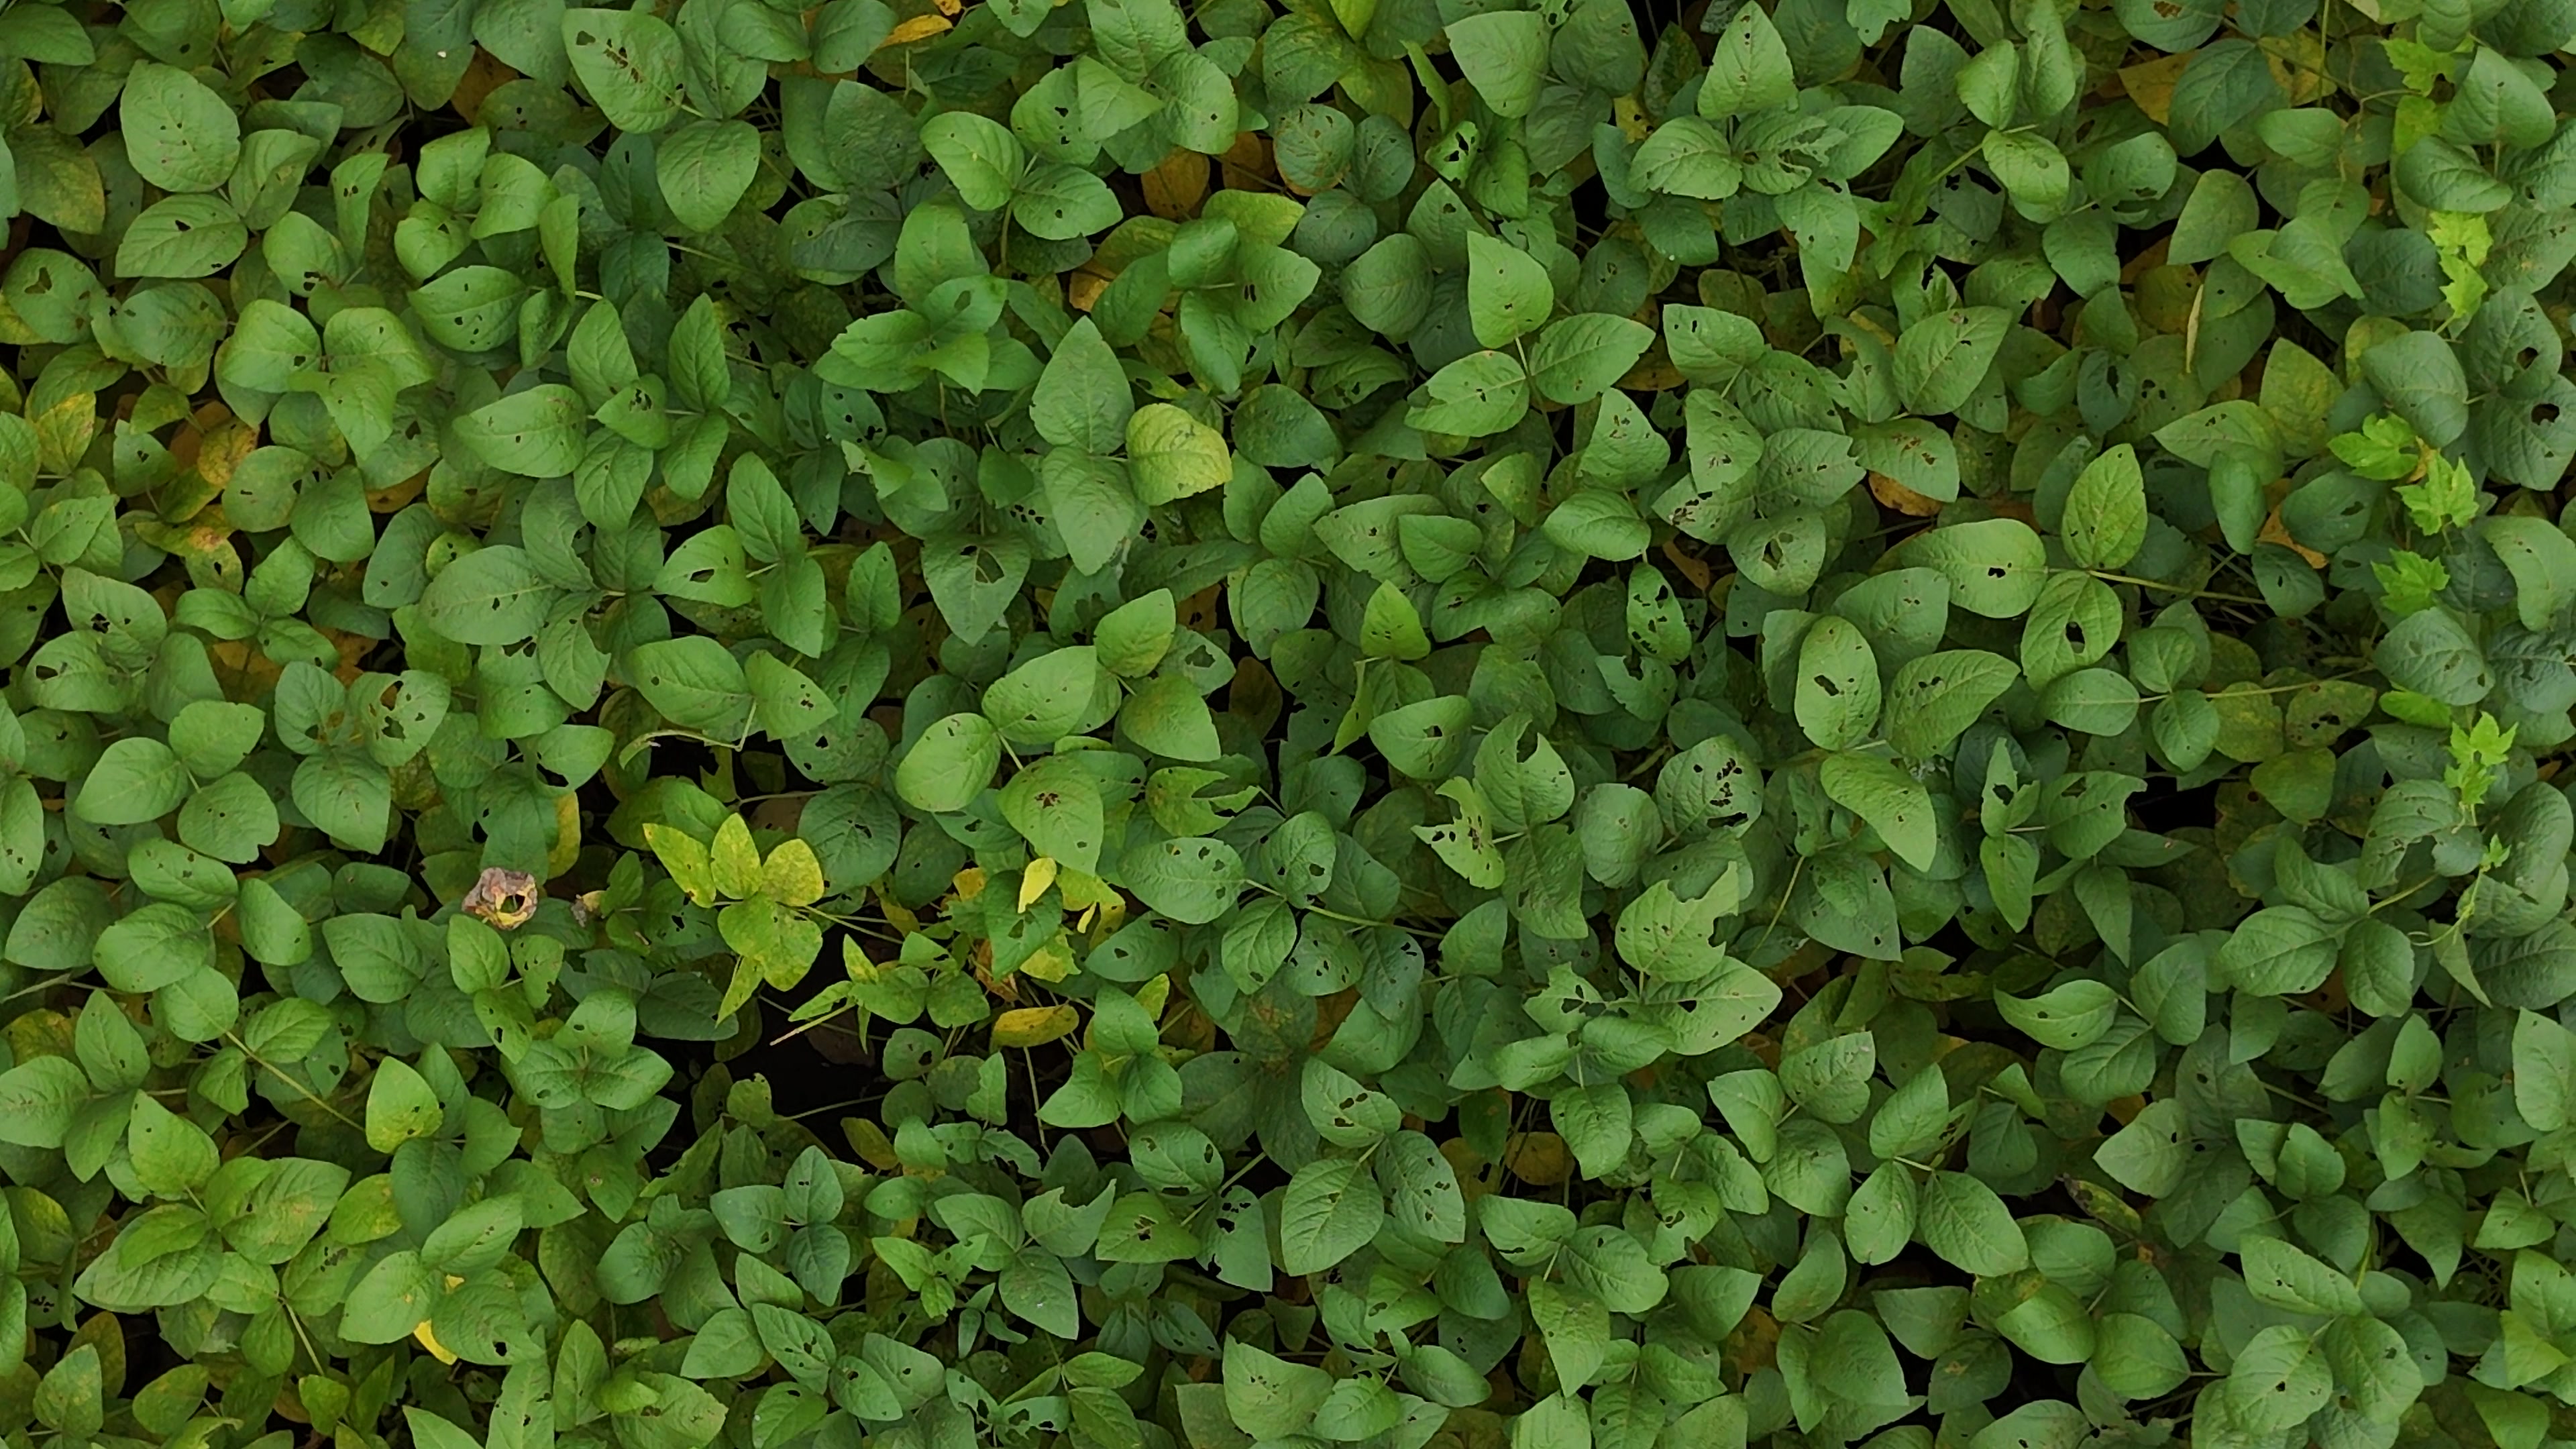
Label: Mosaic